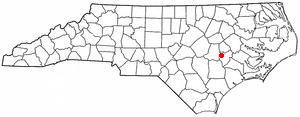
La Grange est une ville américaine située dans le comté de Lenoir dans l'État de Caroline du Nord. En 2010, sa population était de 2 873 habitants.